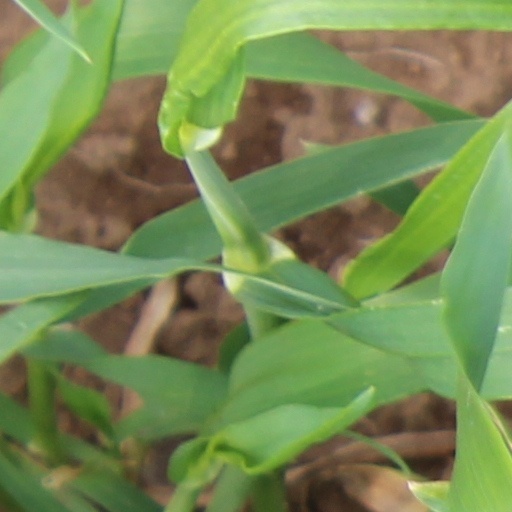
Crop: wheat